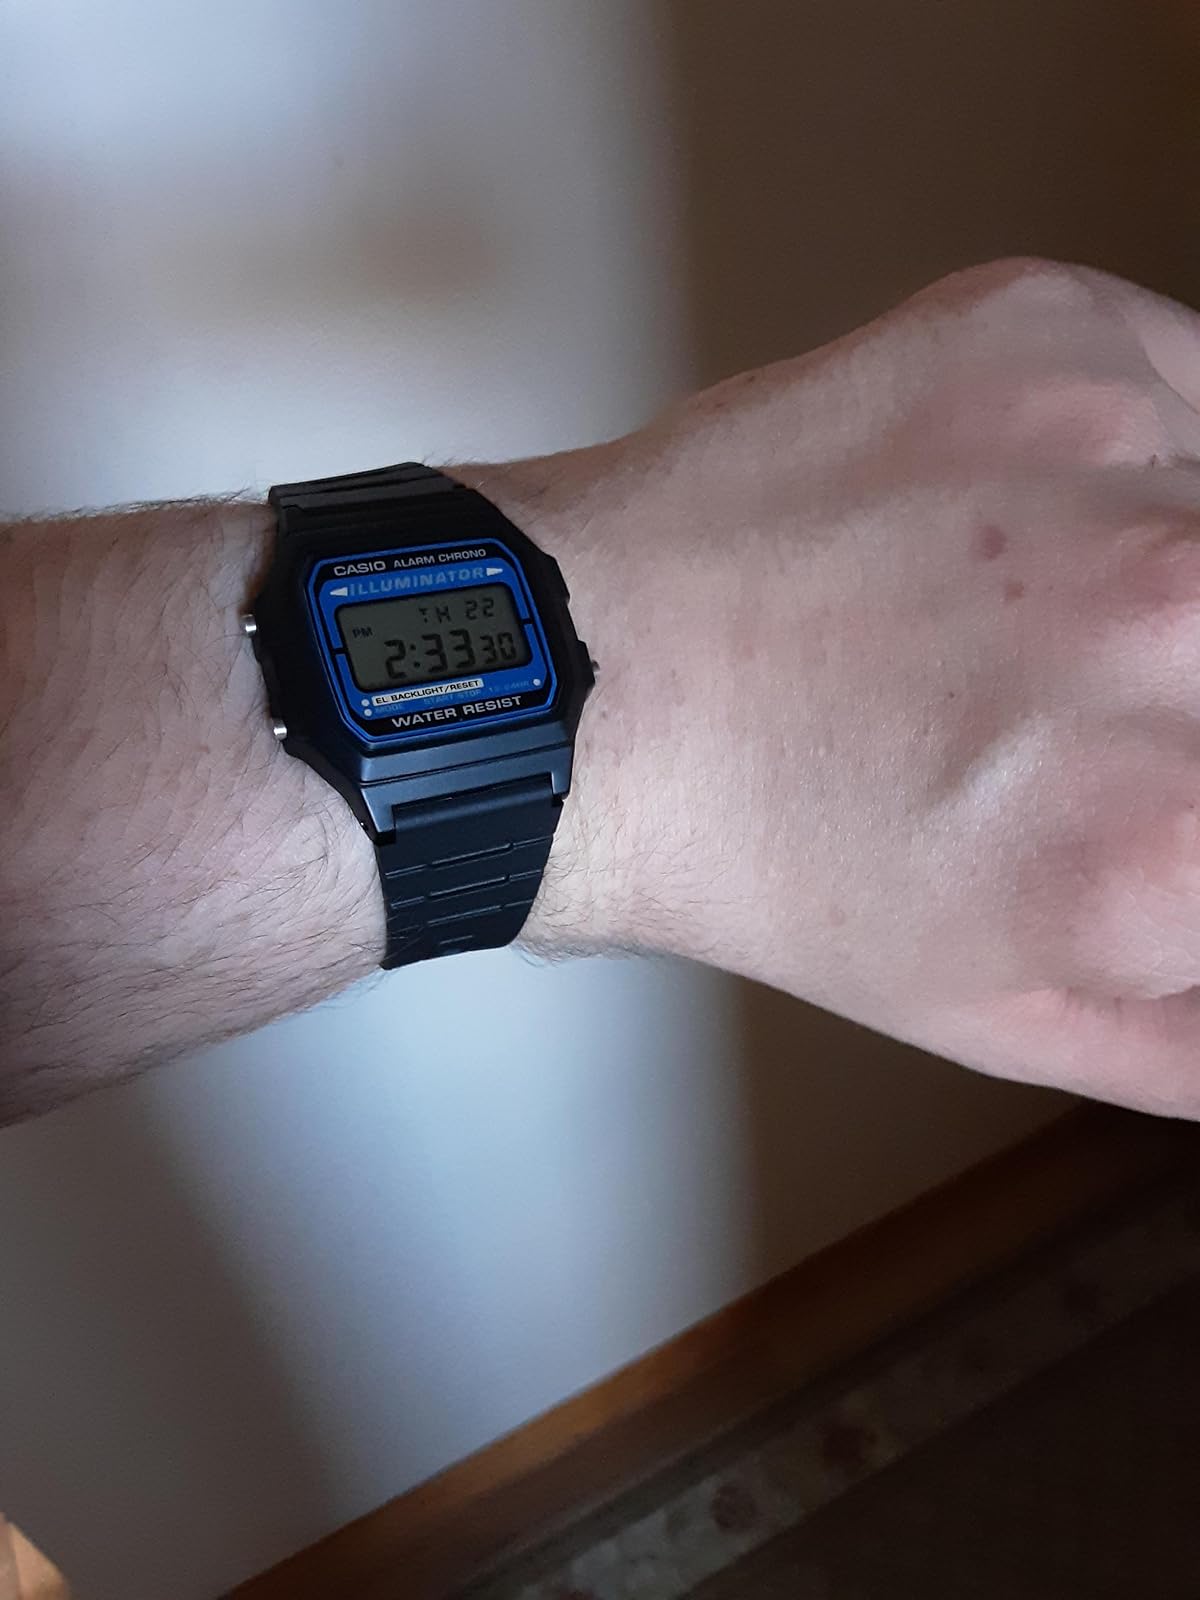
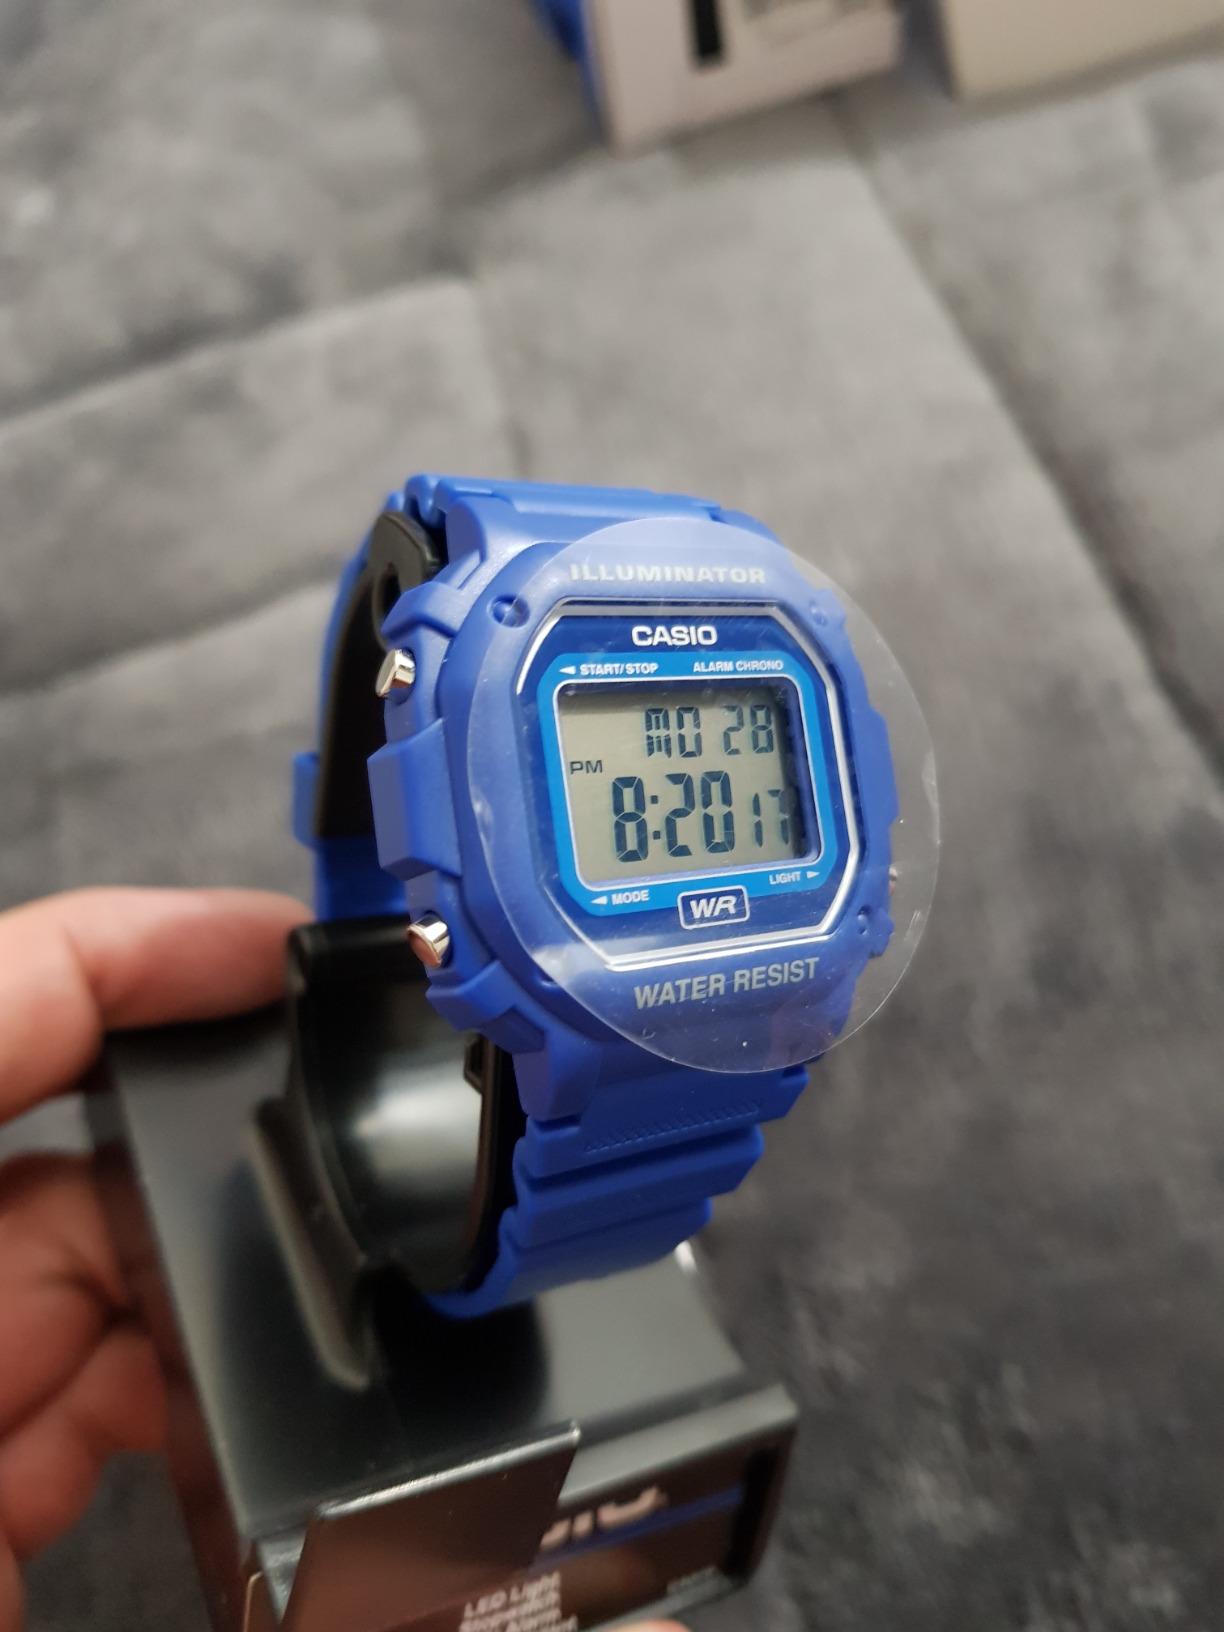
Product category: accessories_watch
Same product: no